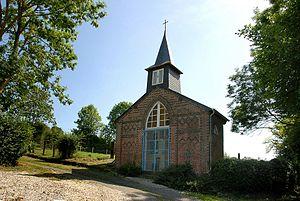
Notre-Dame-de-Courson (Calvados)
Notre-Dame-de-Courson est une ancienne commune française, située dans le département du Calvados en région Normandie, devenue le 1ᵉʳ janvier 2016 une commune déléguée au sein de la commune nouvelle de Livarot-Pays-d'Auge.